De Havilland Flamingo

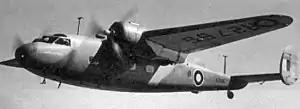
"Lady of Glamis" the former King's Flight Flamingo circa 1943

The de Havilland DH.95 Flamingo was a British twin-engined high-wing monoplane airliner first flown on 22 December 1938. During the Second World War some were used by the Royal Air Force (RAF) as a transport and general communications duties.